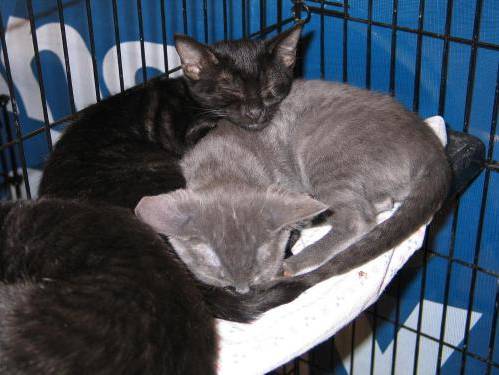
Label: cat